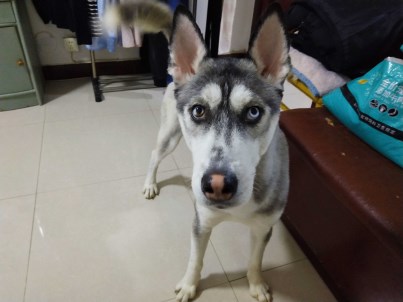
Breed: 1160-n000003-Siberian_husky